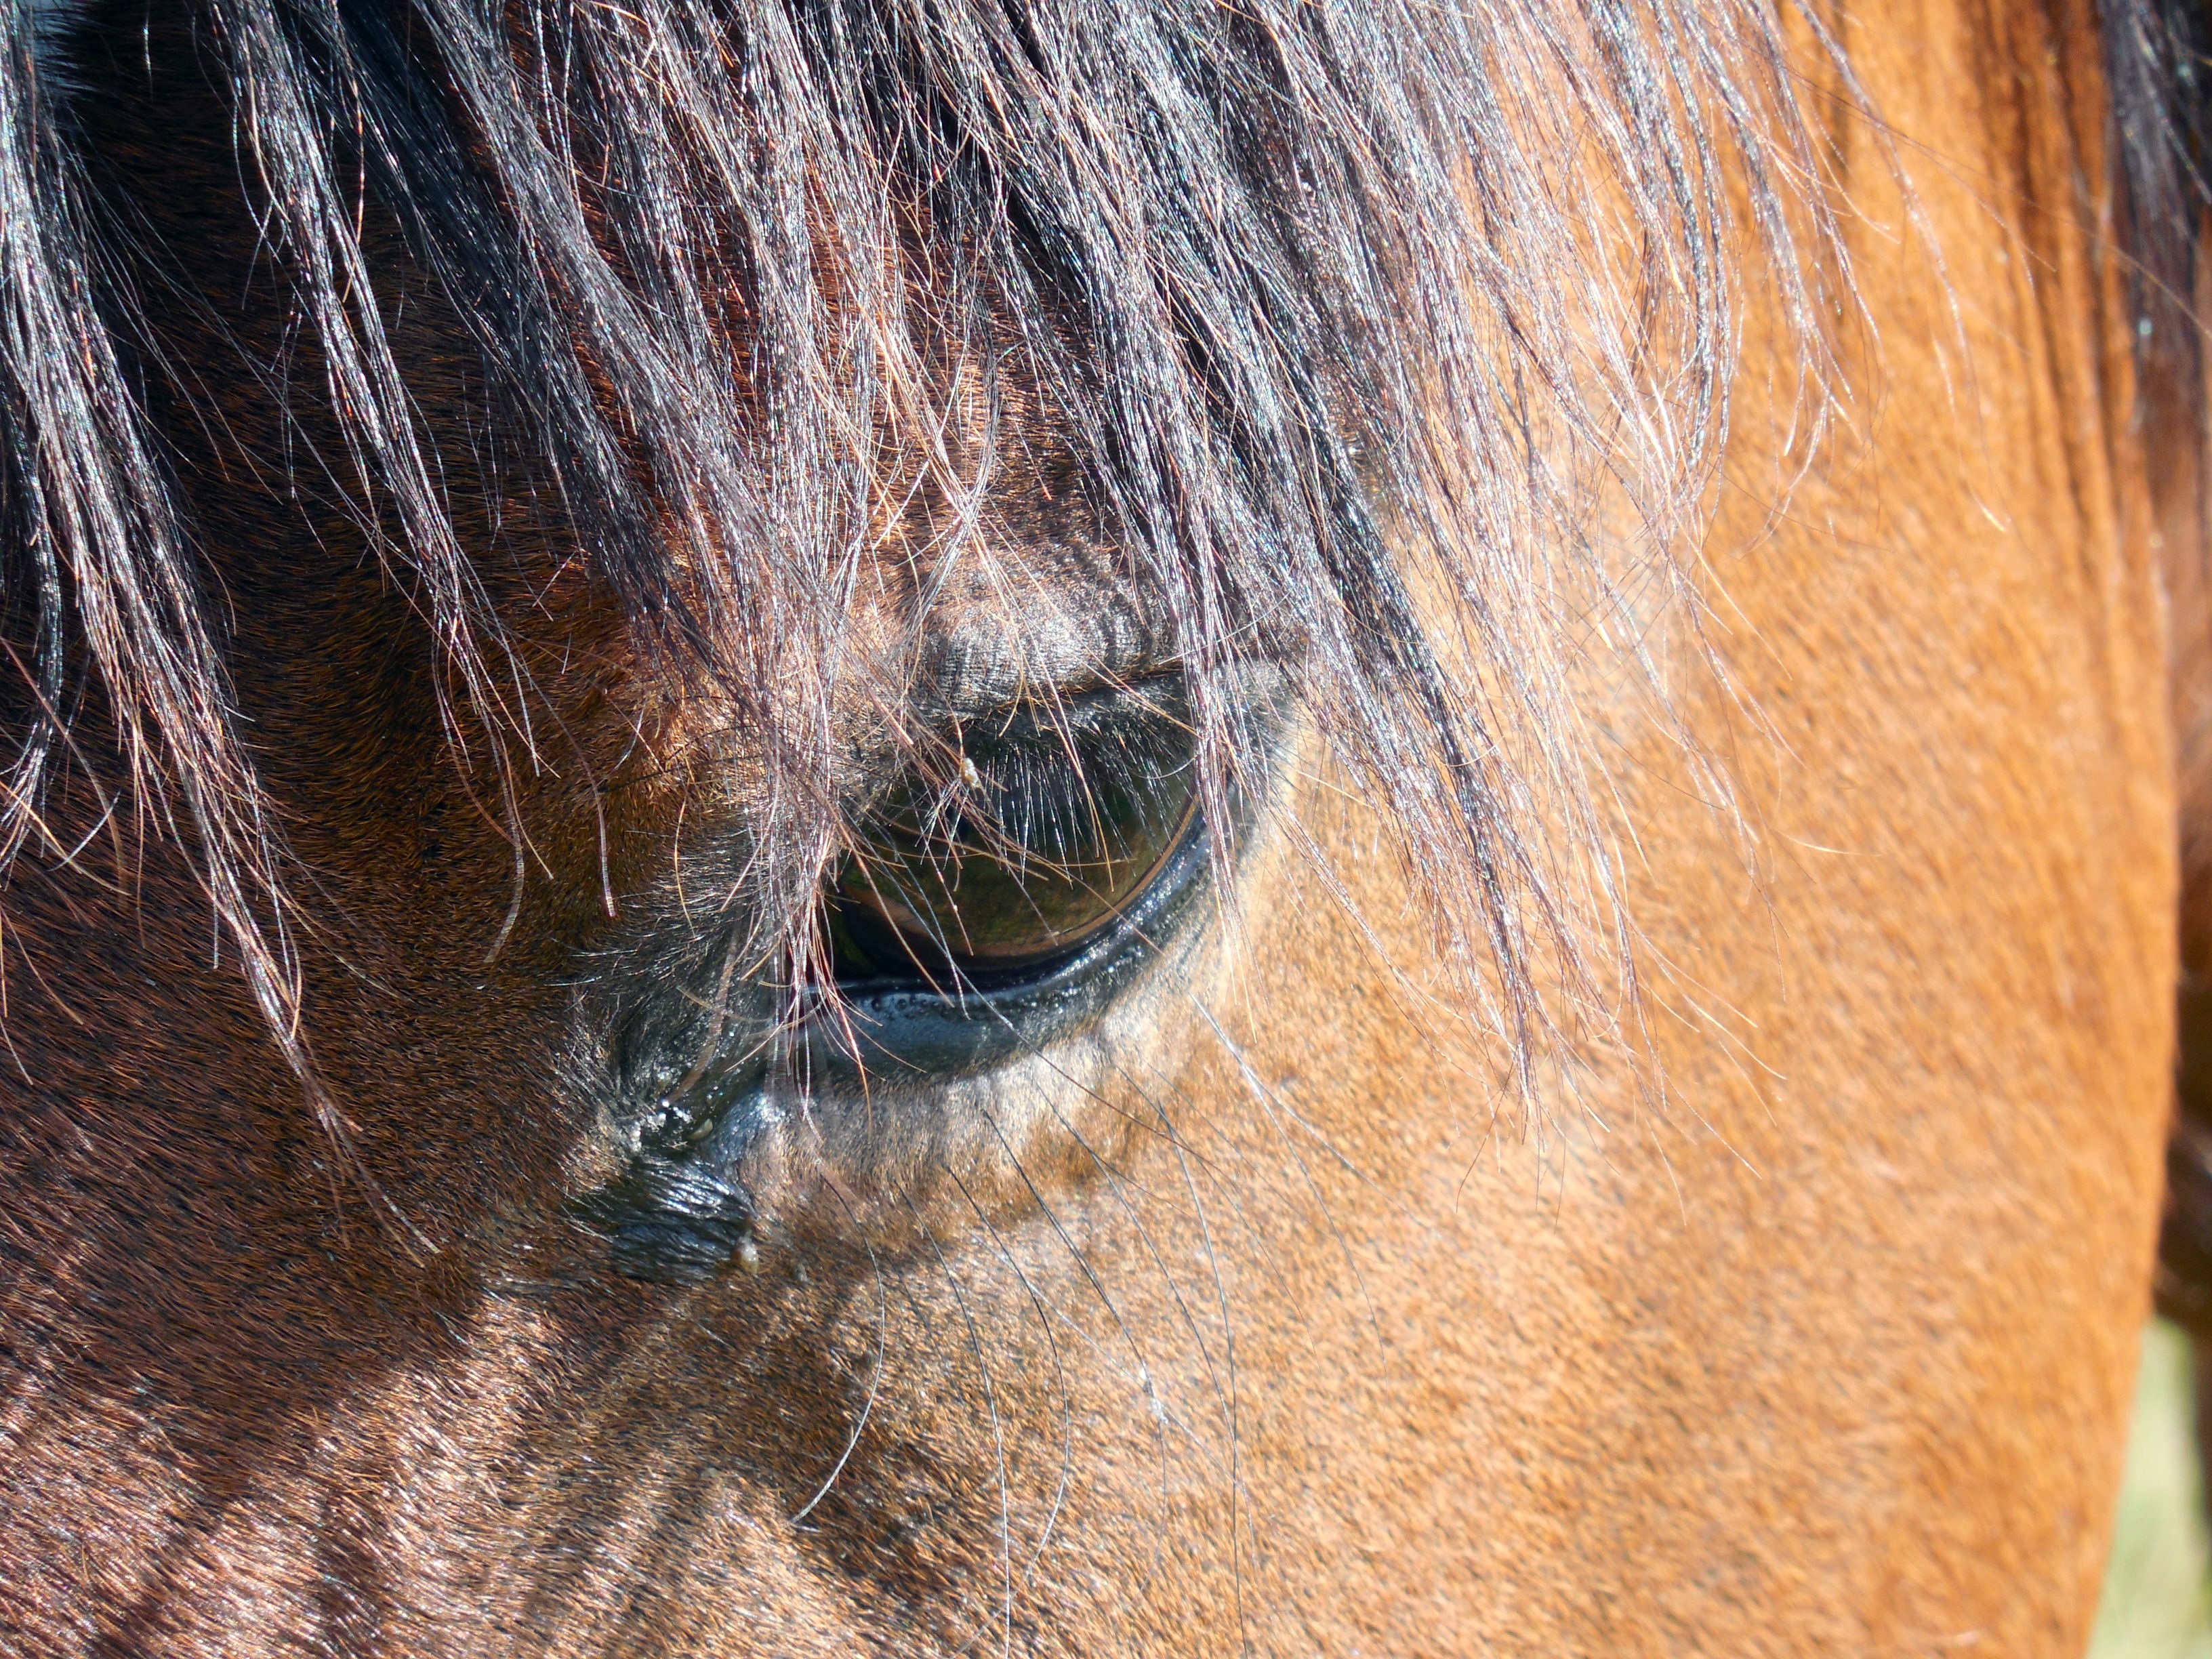
view, pasture, horse, mammal, stallion, mane, ear, equestrian, close up, human body, nose, eyes, snout, eye, head, skin, beautiful, organ, horse head, noble, nostrils, saddle horse, horse like mammal